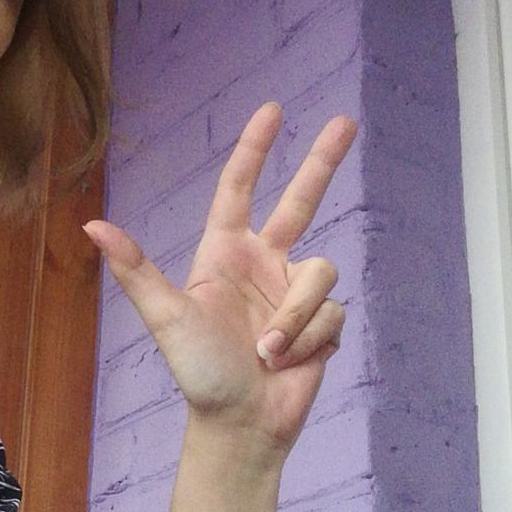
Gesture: three2